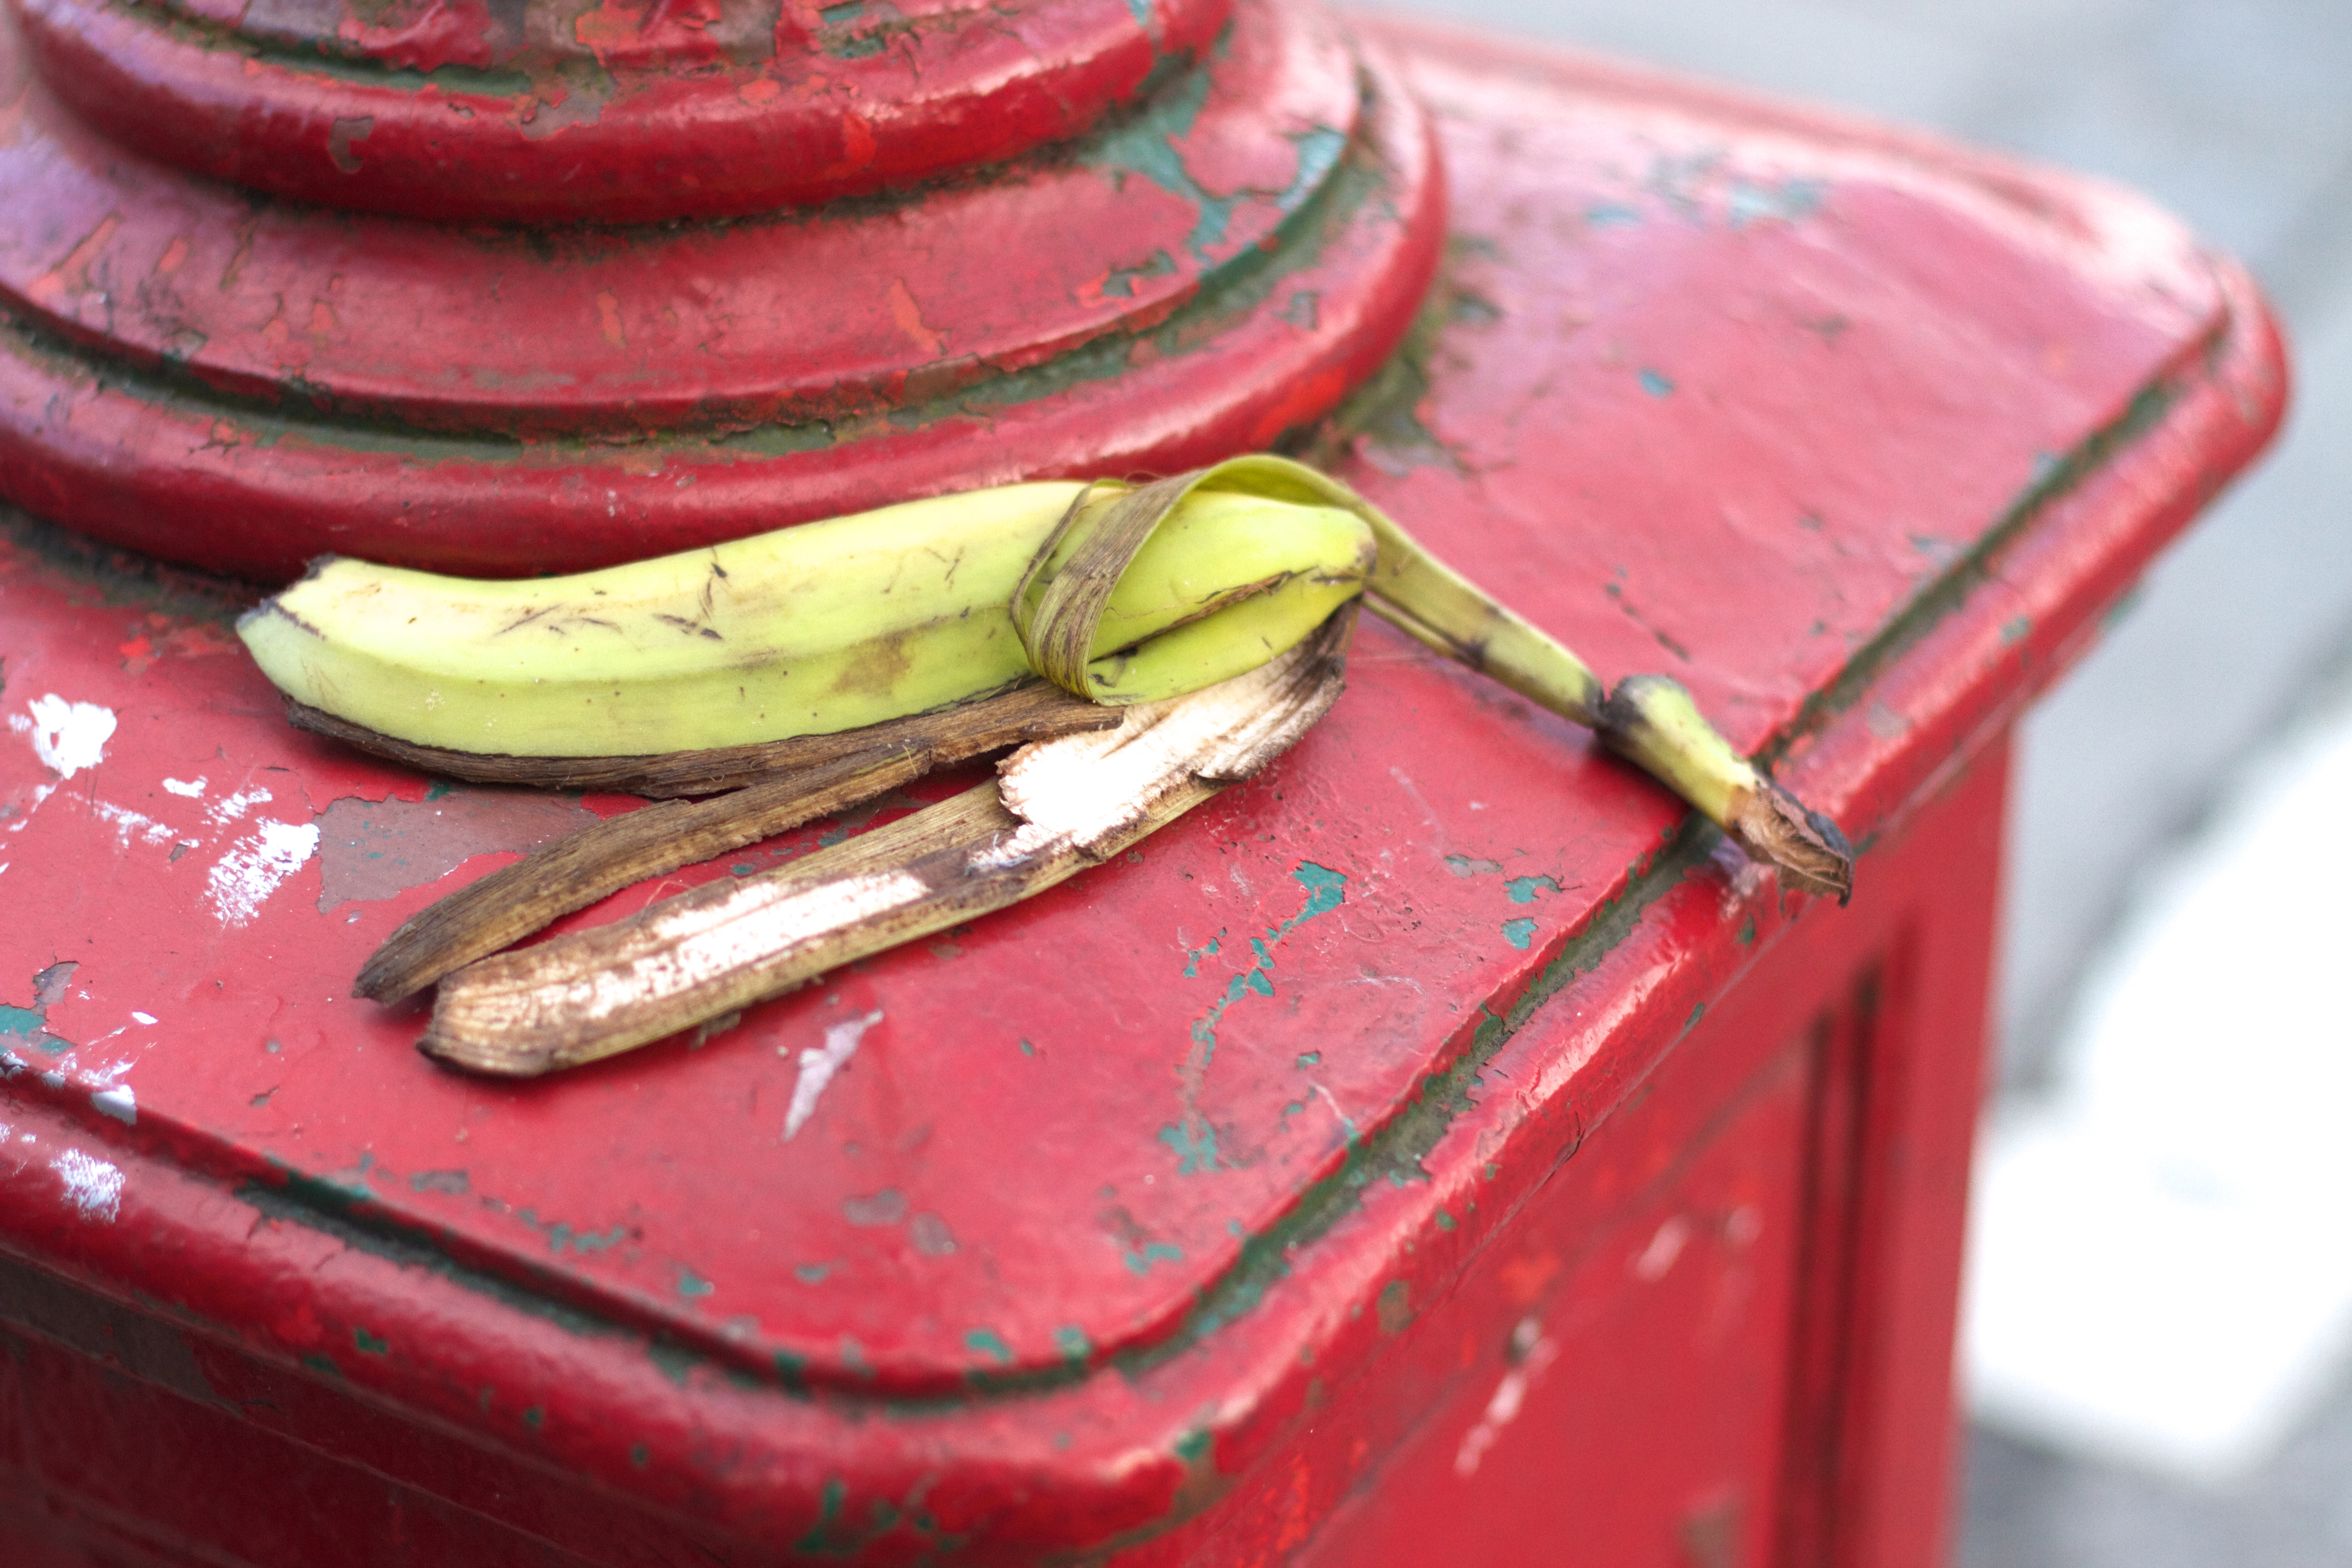
plant, flower, food, red, produce, vegetable, banana, flowering plant, land plant